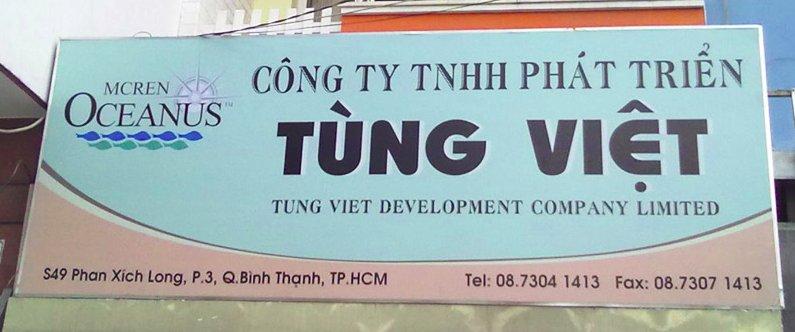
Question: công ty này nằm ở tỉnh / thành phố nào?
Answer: công ty này nằm ở tphcm